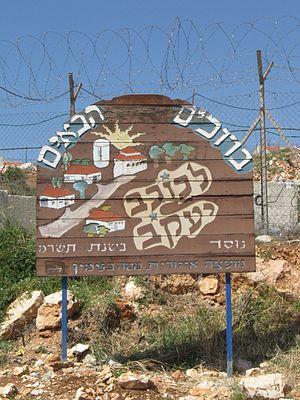
Kokhav Ya'akov est une colonie israélienne en Cisjordanie administrée par le conseil régional du Mateh Binyamin.